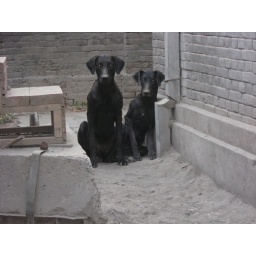
Two black dogs in imperial college